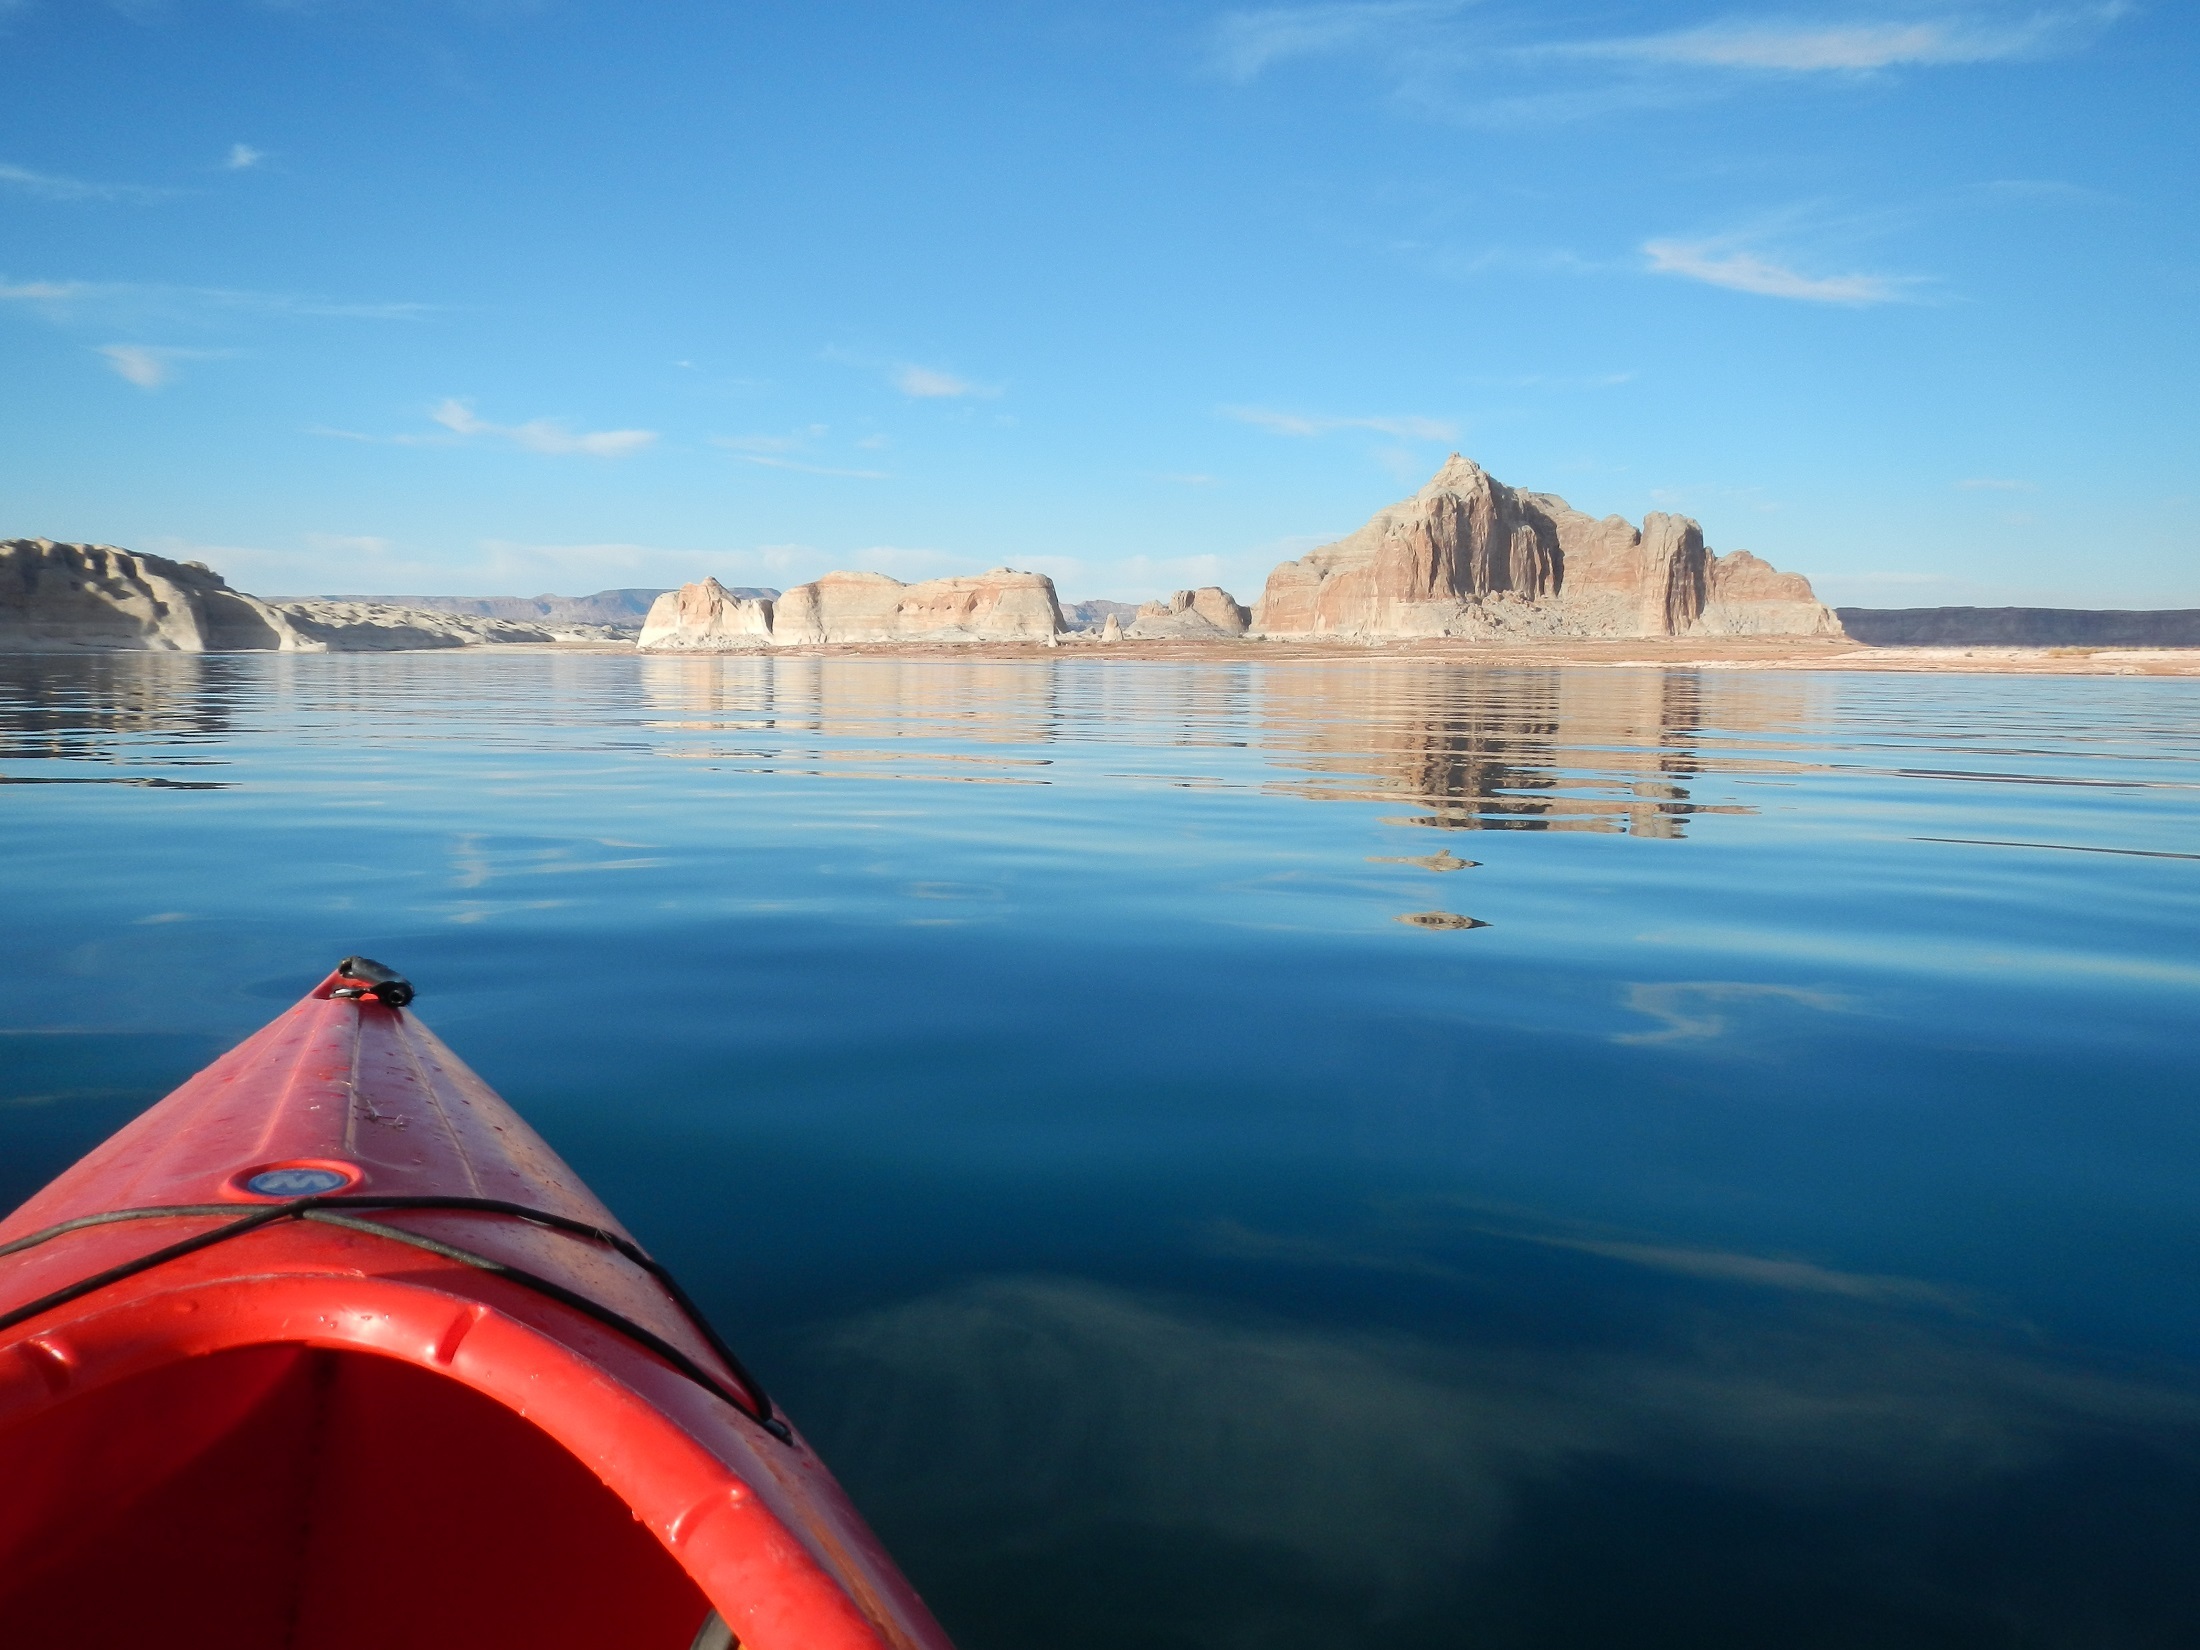
sea, coast, water, ocean, people, sport, boat, paddle, reflection, vehicle, usa, bay, lifestyle, leisure, kayak, fitness, activity, sports equipment, arizona, outdoors, fun, boating, utah, kayaking, watercraft, cape, lake powell, sea kayak, glen canyon, national recreation area